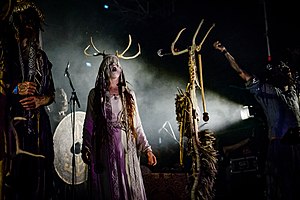
Heilung
Heilung på Wacken Open Air i 2018.
Heilung er et neofolk-band med medlemmer fra Danmark, Norge og Tyskland. De har kontrakt med pladeselskabet Season of Mist, og de har udgivet de to albums Ofnir og Lifa. Navnet heilung kommer fra tysk og betyder heling eller healing.